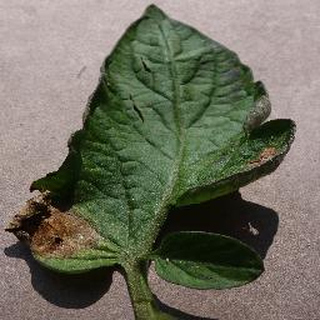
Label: tomato_late_blight